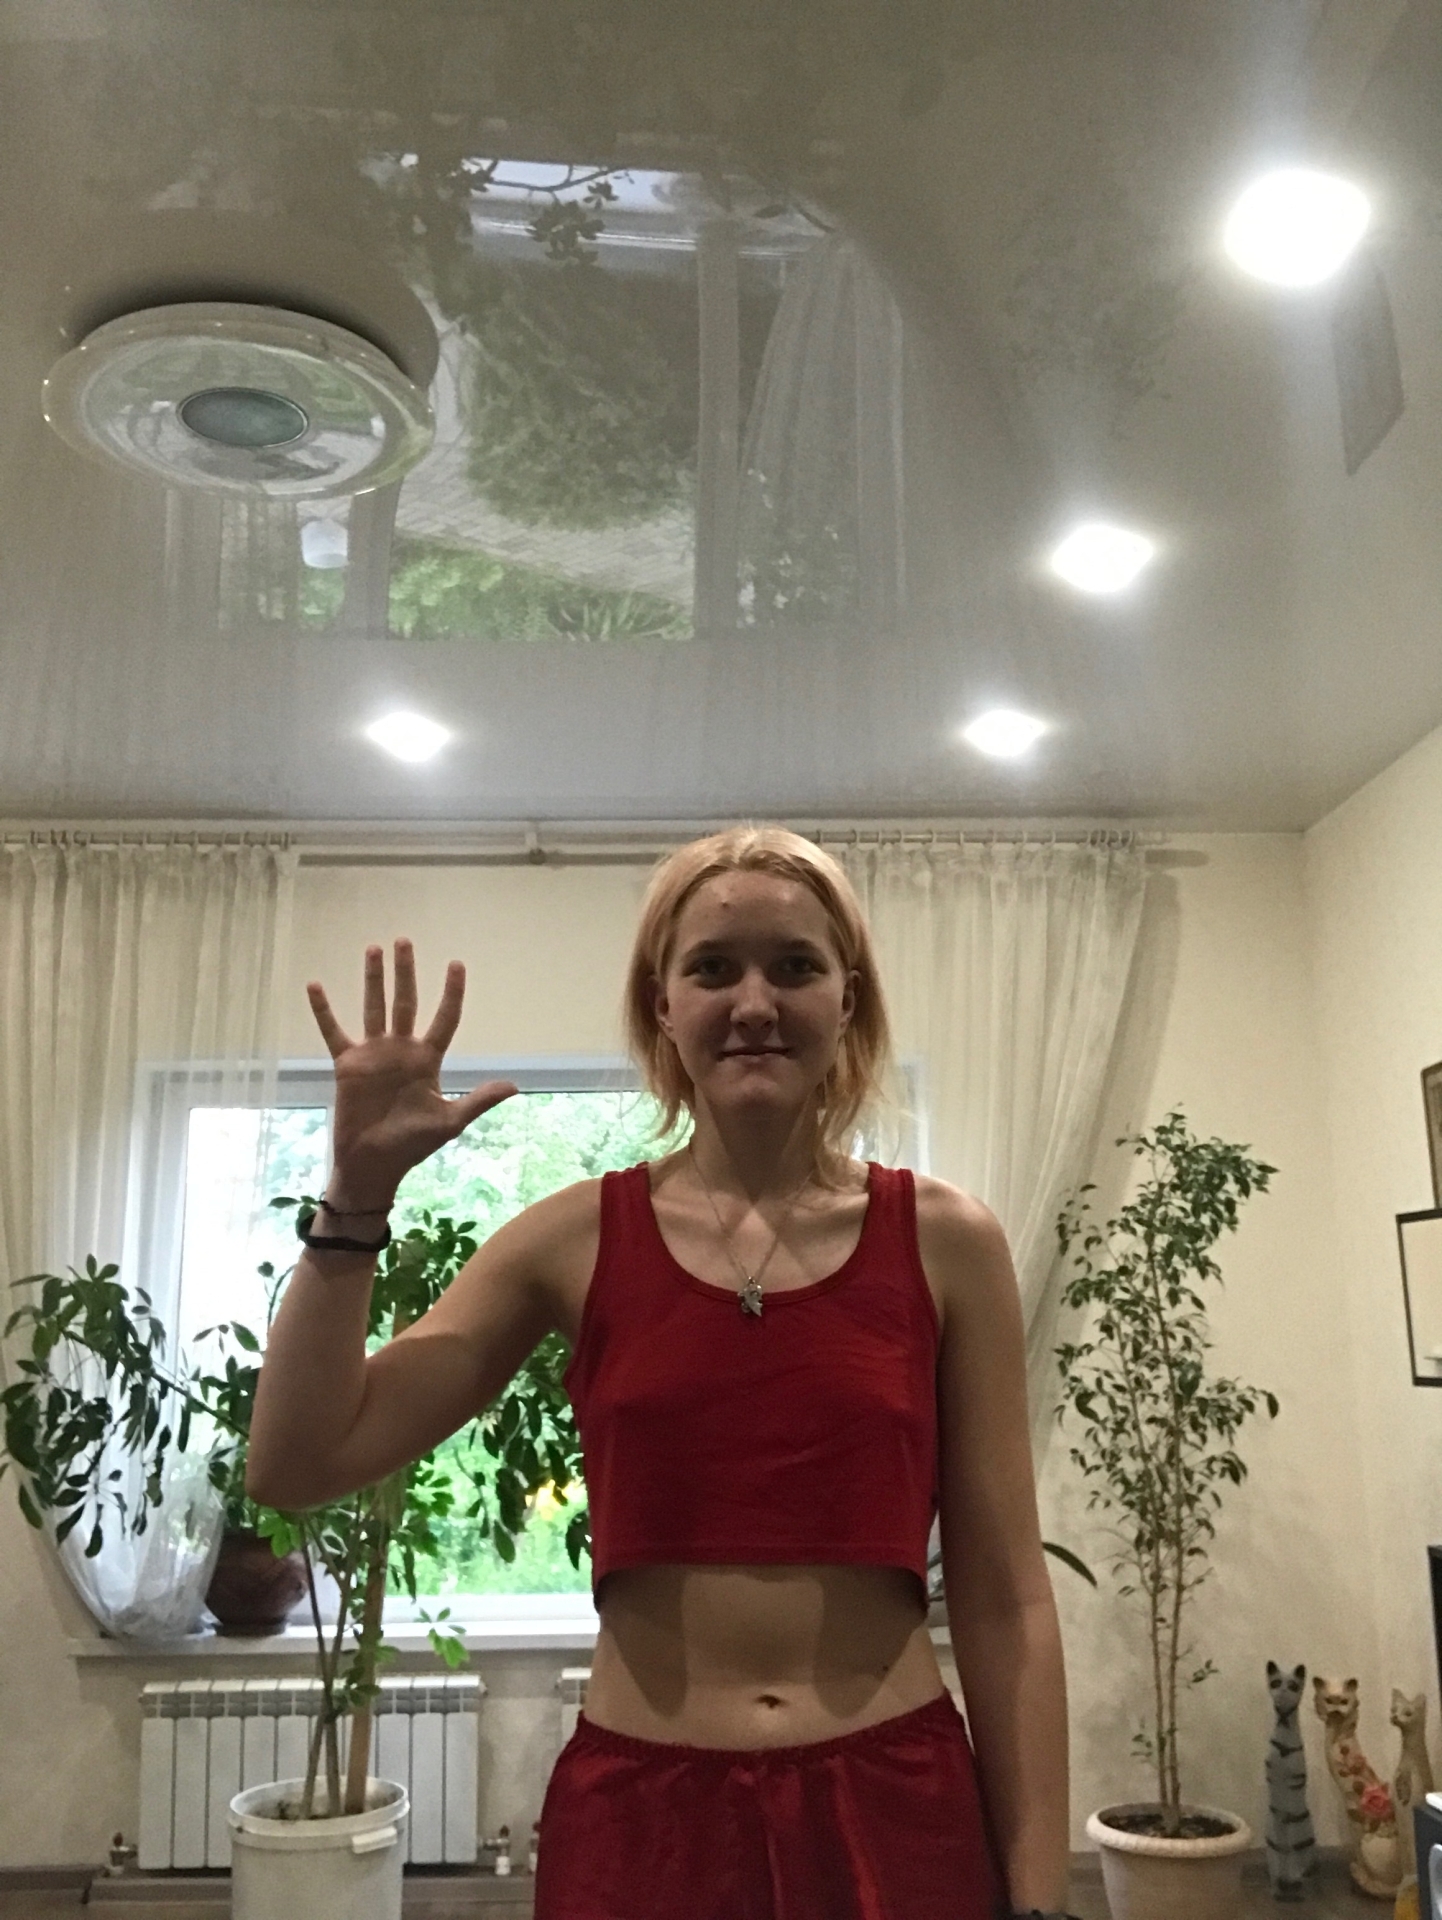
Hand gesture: palm